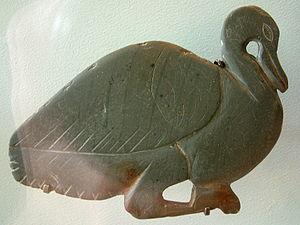
La grauwacke [ˈɡʀaʊ̯ˌvakə] est une roche sédimentaire détritique de la classe des arénites.